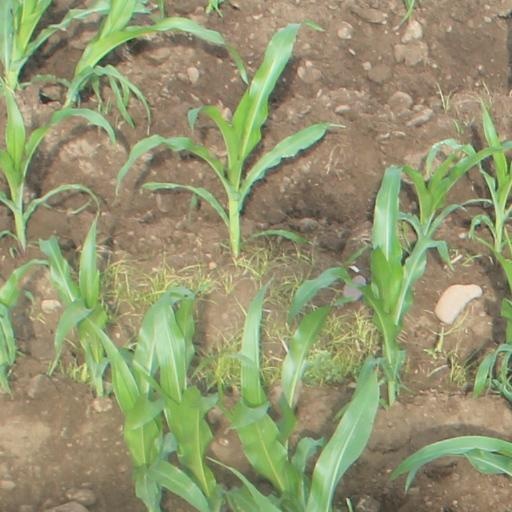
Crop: maize; corn